Nanshiungosaurus

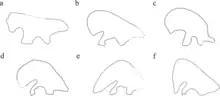
Schematic comparison of the ilium of "Nanshiungosaurus" (in E) compared to other therizinosaurs

The pelvis is represented by the well-preserved left side composed by the ilium, pubis and both ischia; the right ilium and pubis were eroded though. As a whole, the pelvis is robustly built and some elements are deformed such as the left ilium, which due to taphonomical factors has been bent out of shape. Like other derived therizinosaurids, the pelvis has an opisthopubic condition where the pubis and ischium are fused and directed backwards. The ilium is stocky with an extremely well-developed and elongated preacetabular process (anterior expansion of the iliac blade), nevertheless, the postacetabular process (posterior expansion) is missing. Its pubic peduncle (a robust projection that connects to the pubis) is also well-developed, being straight and thick at the end. The acetabulum (hip socket in the middle) is large and relatively circular in shape. The pubic bone has lost its lower end and is well-fused to the ischial bone. The ischium is relatively thin, expanded, and the obturator process (a notably large projection at the end) is broken.